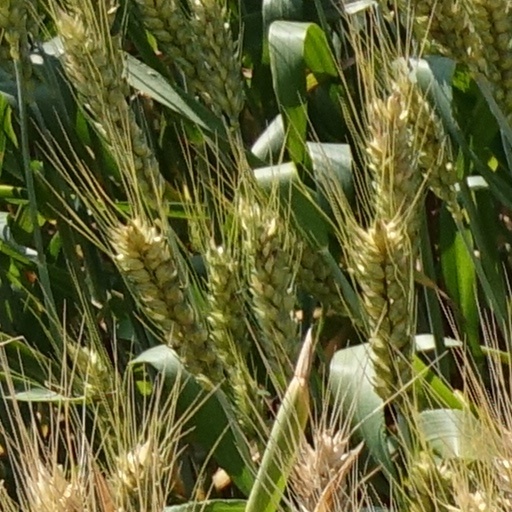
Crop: wheat